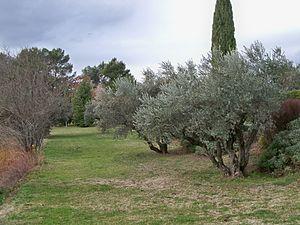
Olivier dans le hameau de Rochefure, Apt (Vaucluse)
Apt est une commune française, sous-préfecture du département de Vaucluse, dans la région Provence-Alpes-Côte d'Azur.